The Old Fashioned Way (film)

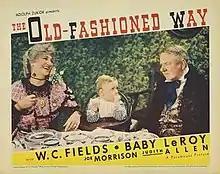

The Old Fashioned Way is a 1934 American comedy film produced by Paramount Pictures. The film was directed by William Beaudine and stars W. C. Fields. The script was written by Jack Cunningham based on a story by "Charles Bogle" (one of Fields's writing pseudonyms).